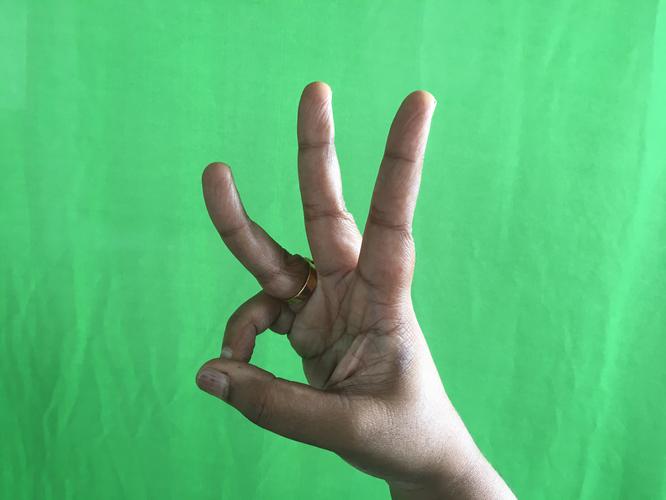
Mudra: Trishulam
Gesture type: single_hand